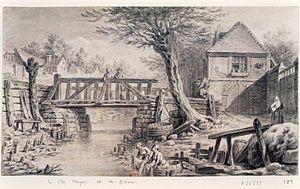
Le clos Payen était un terrain au bord de la Bièvre qui s'étendait, au nord, des environs du moulin de Croulebarbe à l'actuelle rue du Champ-de-l'Alouette, au sud, jusqu’au Petit-Gentilly approximativement rue Daviel, qui appartenait à la famille Payen. Le Clos Payen jouxtait le champ de l'Alouette.
Le faubourg Saint-Marceau ou Saint-Marcel est un quartier de Paris situé à cheval entre les 5ᵉ et 13ᵉ arrondissements. Il était surnommé faubourg souffrant car ce quartier fut pendant longtemps le plus laid, le plus triste et le plus pauvre de Paris.